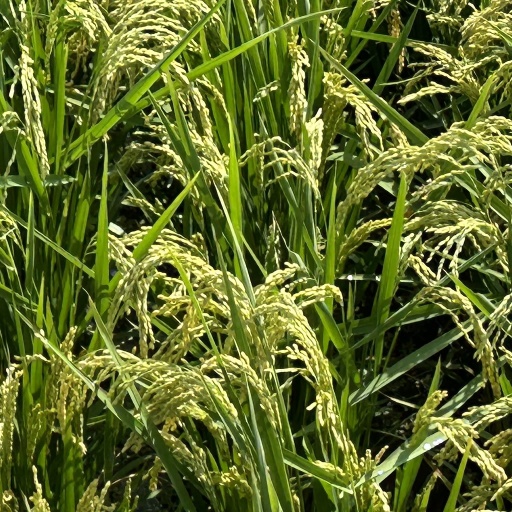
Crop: rice